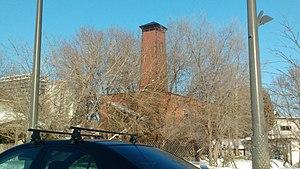
La Caserne numéro 3 est un ancien bâtiment municipal protégé situé au secteur de Hull de la ville de Gatineau, au Québec. Elle est citée comme immeuble patrimonial depuis 1991.